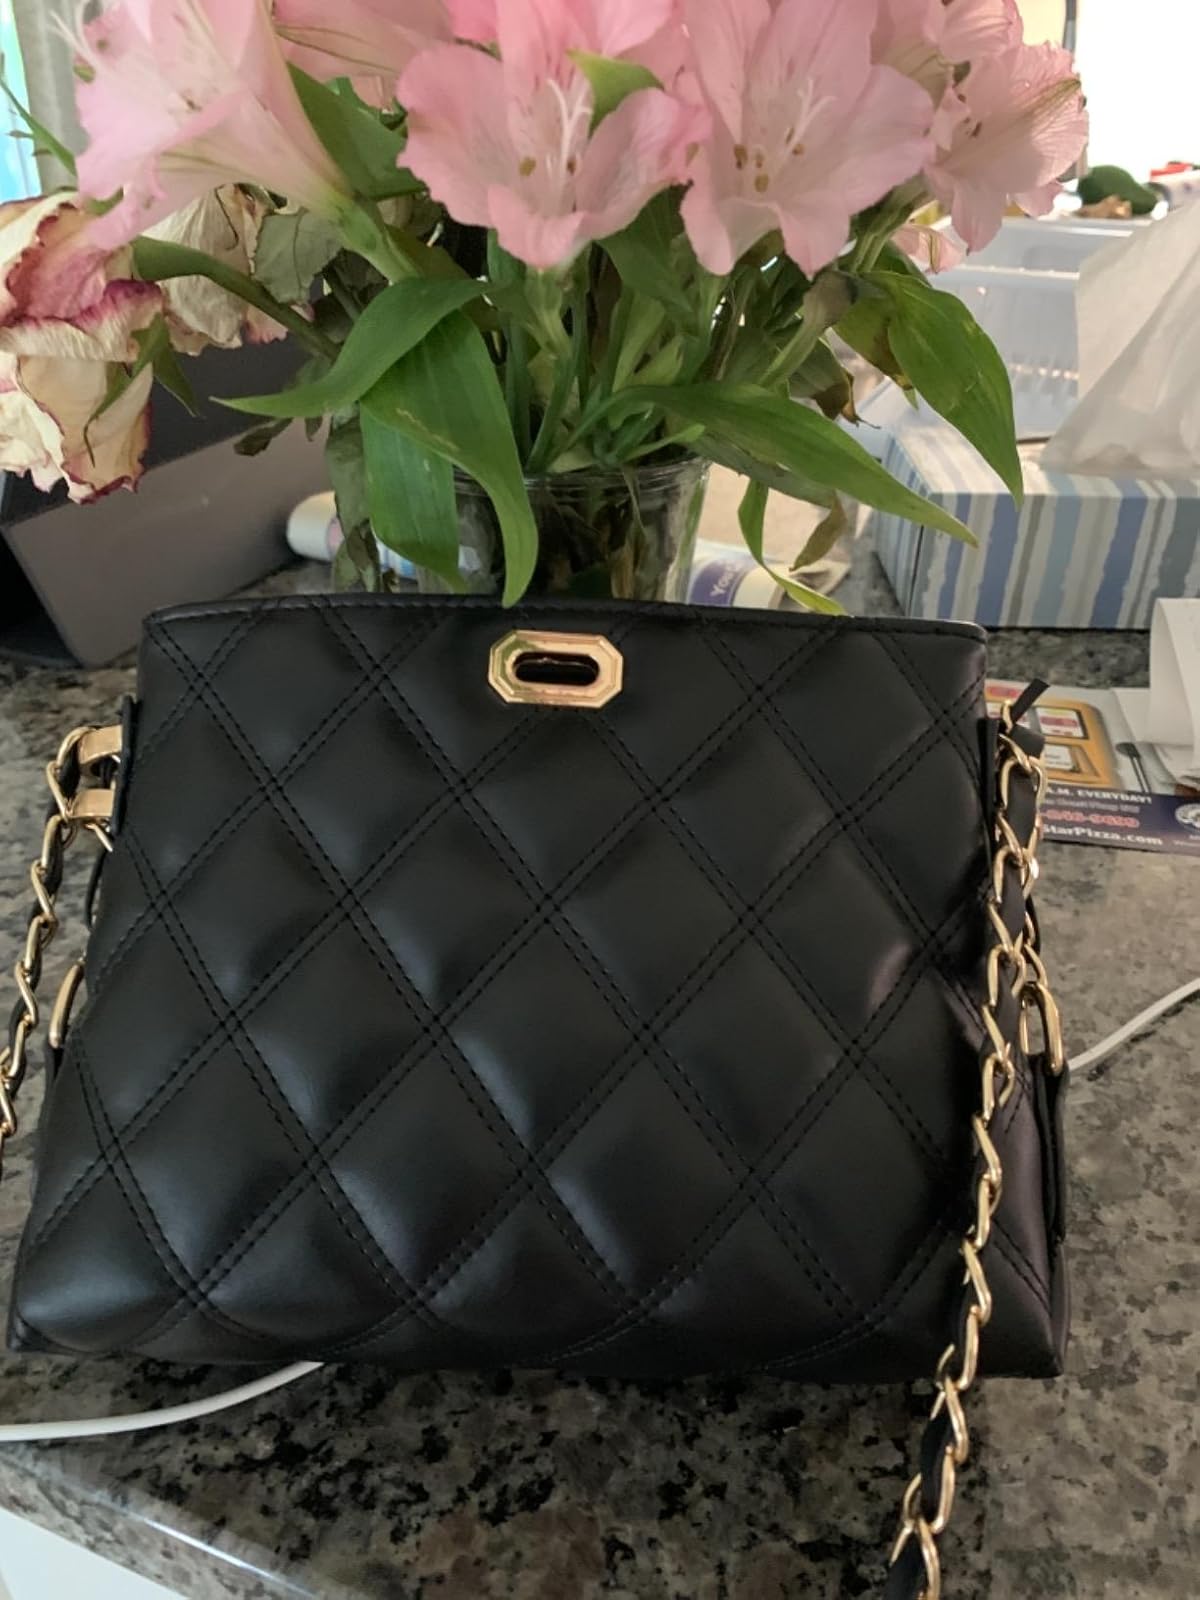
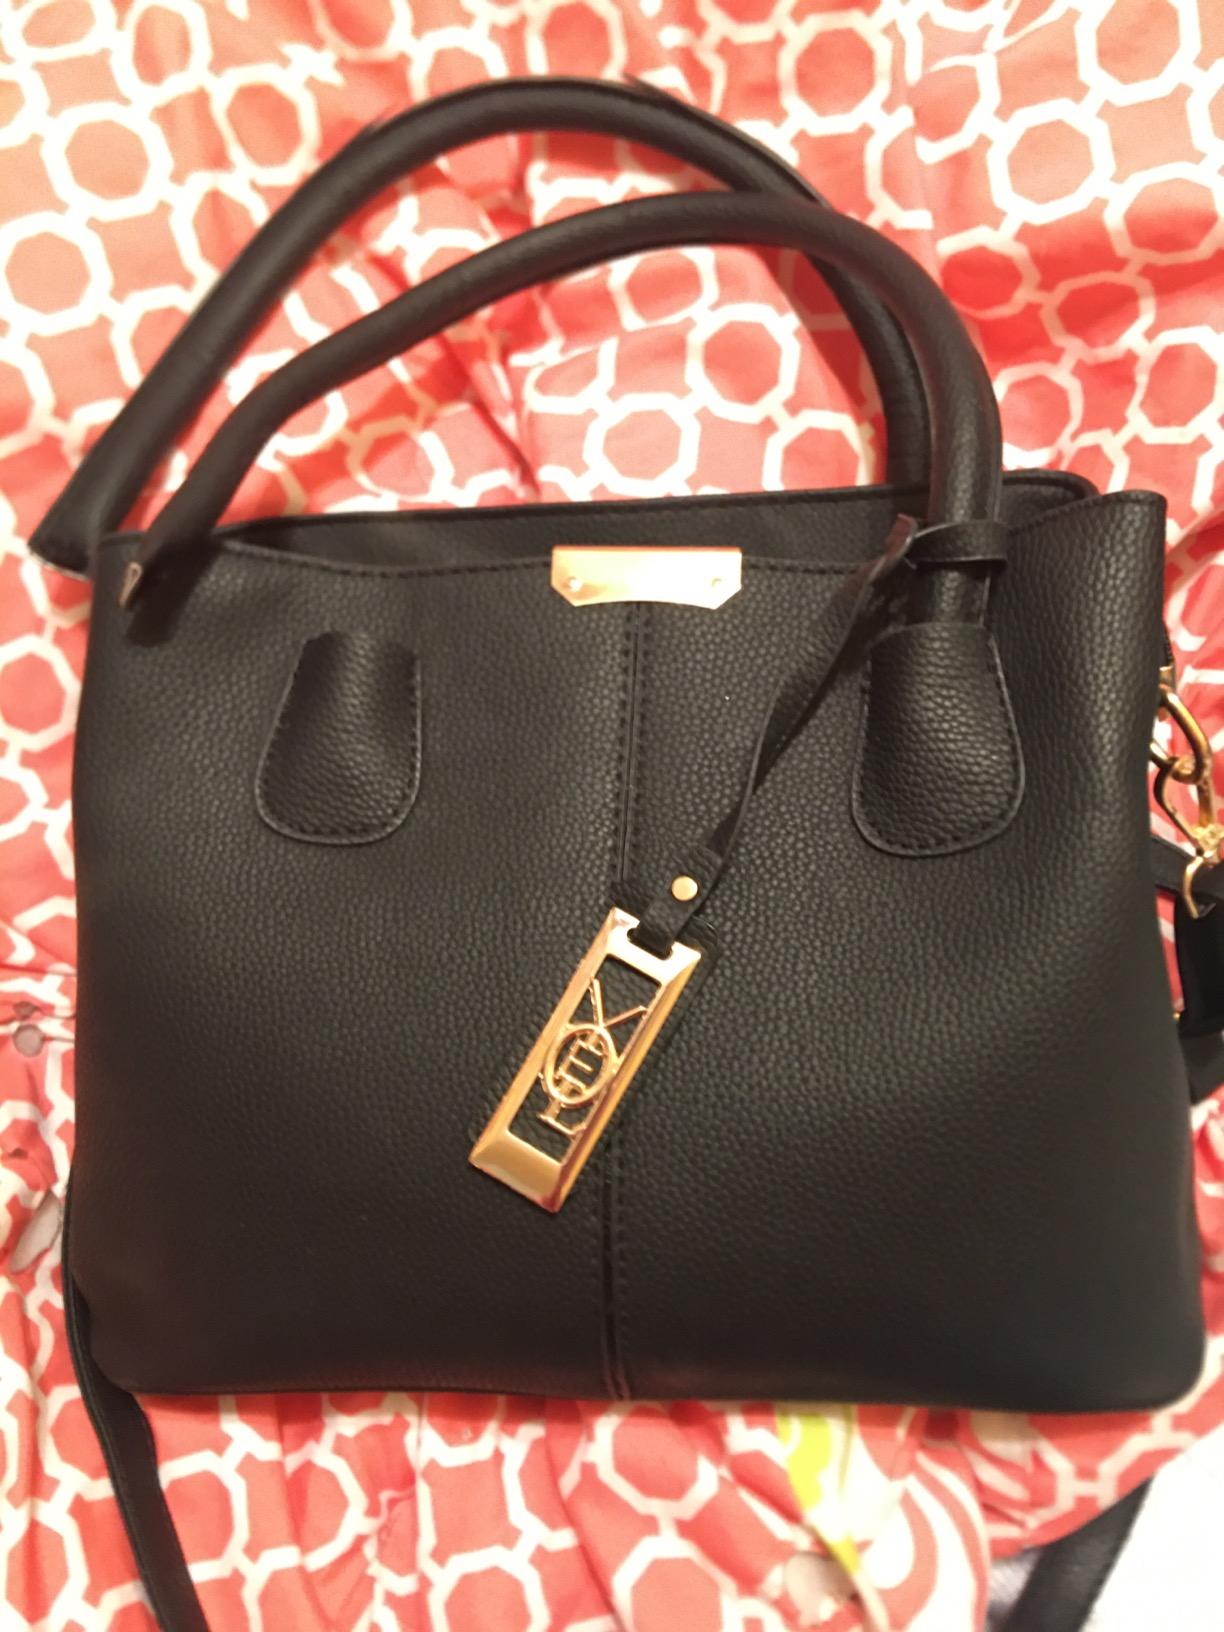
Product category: accessories_handbag
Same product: no